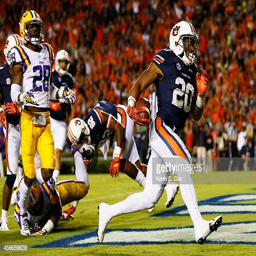
american football player scores a touchdown against american football player